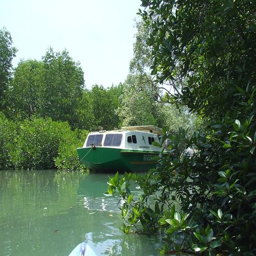
person : lost in the mangroves .